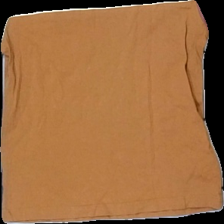
View: back
Type: T-shirt
Category: Children
Brand: Not in the list
Brand text on label: mini market
Colors: Beige, Brown, Purple
Material: 100% cotton
Pattern: Other
Cut: Regular
Size: 110
Season: All
Damage location: top left
Damage 2 location: middle center
Damage 3 location: bottom left
Price range: 50-100
Recommended usage: Reuse
Description: t-shirt med 3 färg "block"